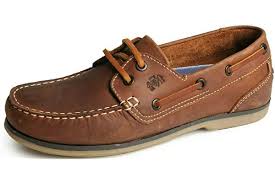
Label: Boat